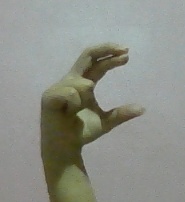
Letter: thal